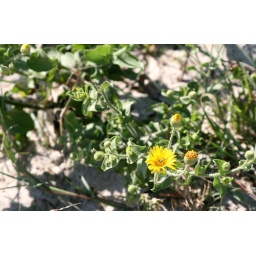
flowers in the sand